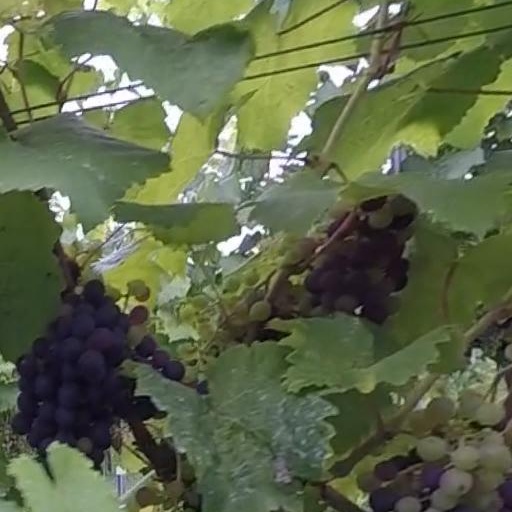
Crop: grape